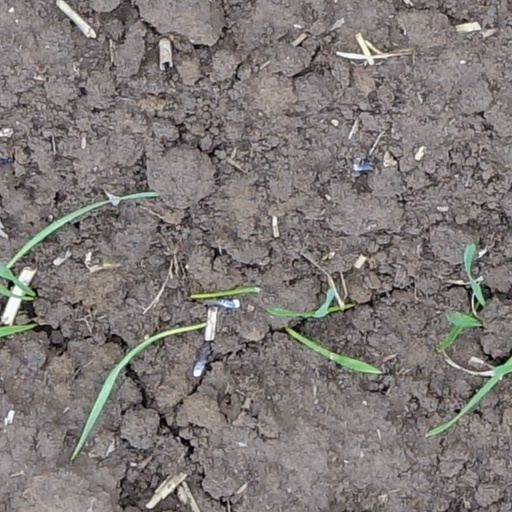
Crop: wheat